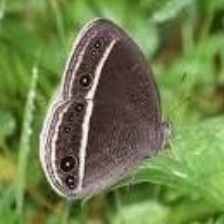
Species: MESTRA